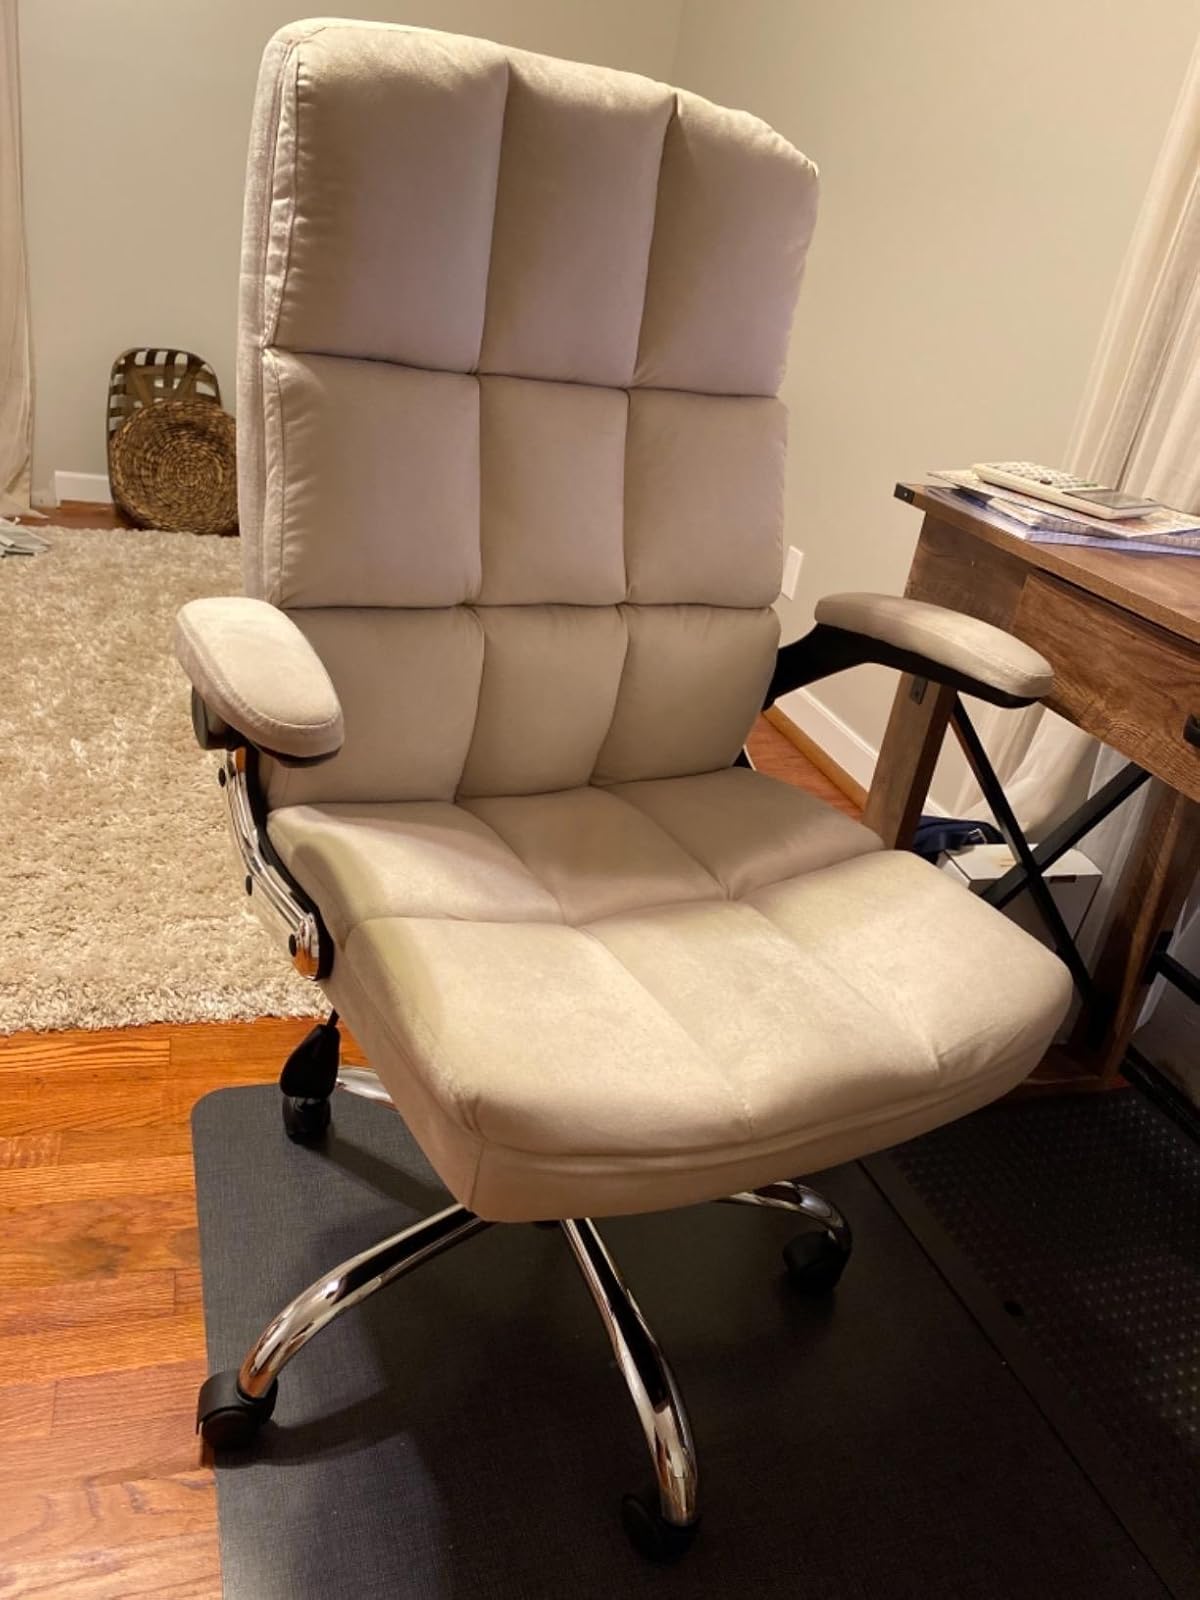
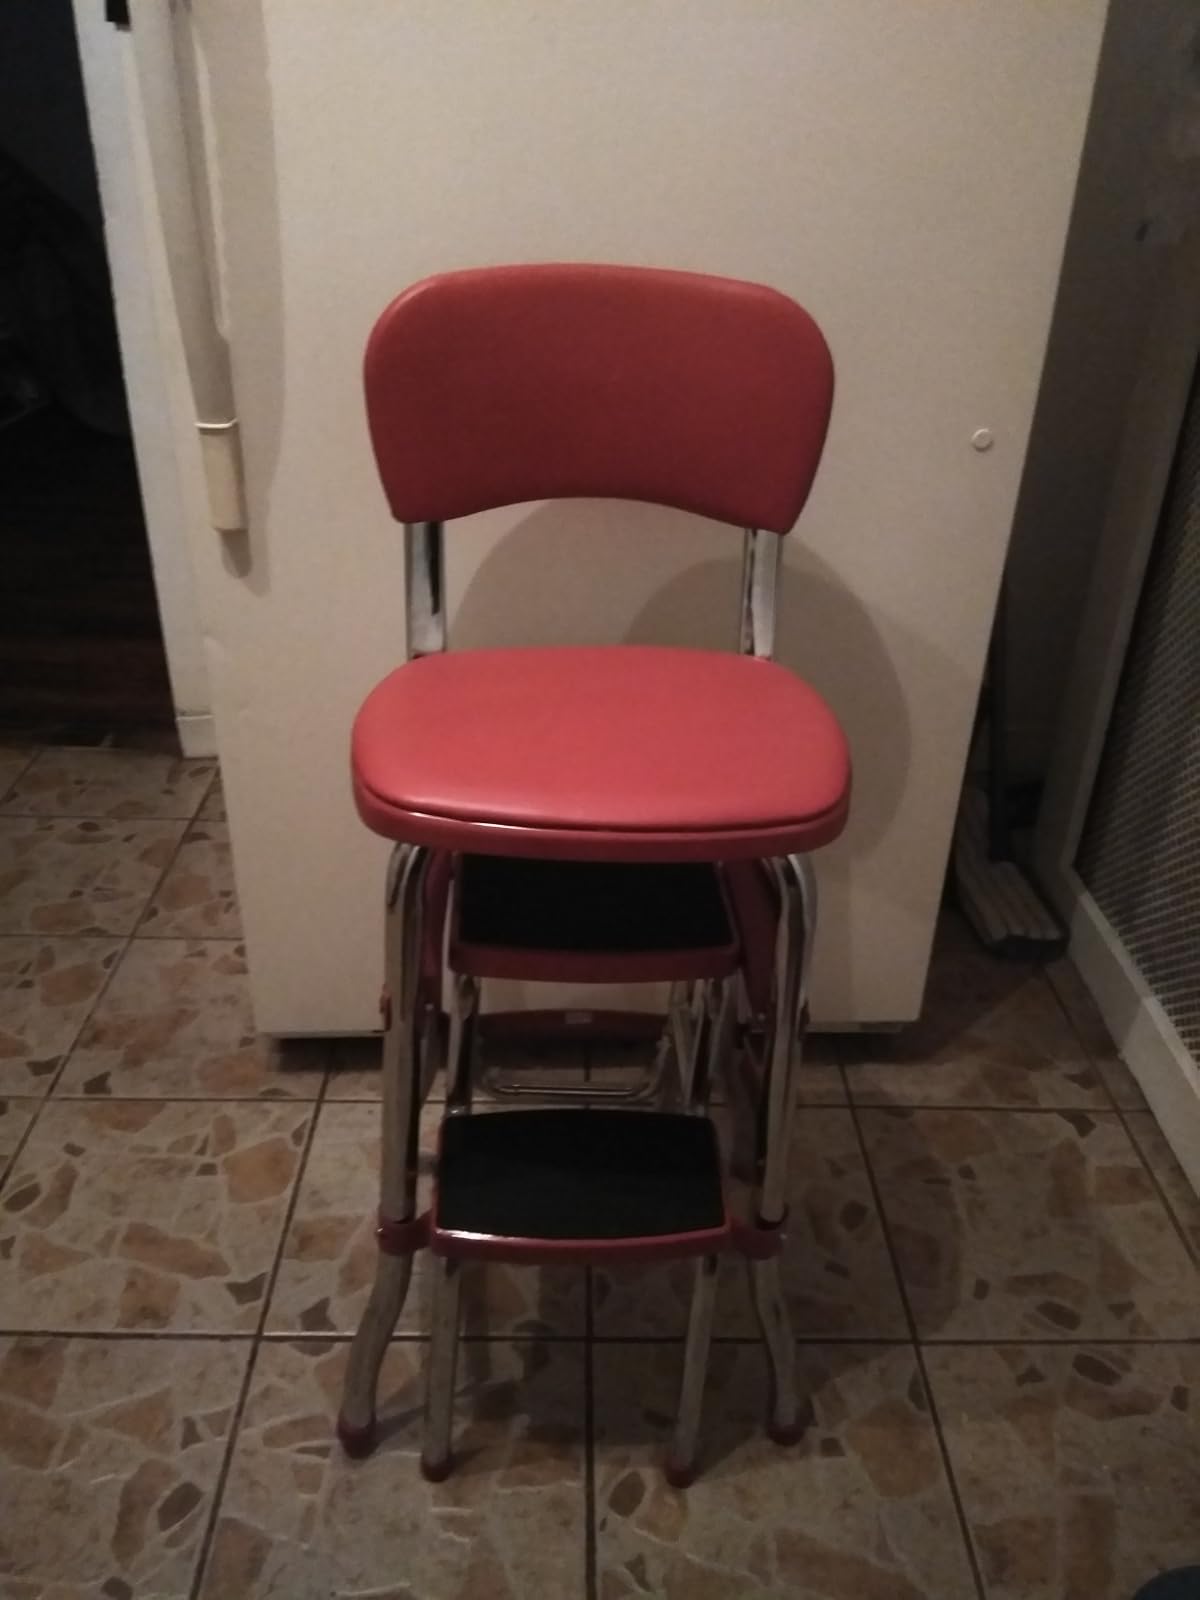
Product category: items_chair
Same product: no